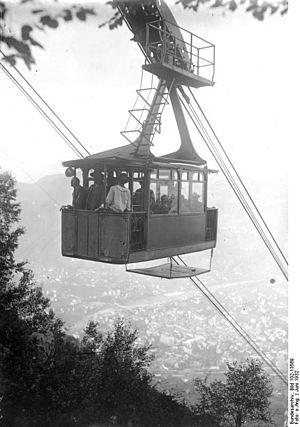
Adolf Bleichert & Co. était une société allemande de conception et de production de téléphériques à materiaux, qui fut fondée en 1874 près de Leipzig par l'ingenieur Adolf Bleichert initialement avec son collègue d'étude Theodor Otto et plus tard en 1876 avec son beau-frère Peter Heinrich Piel à Leipzig-Gohlis. Ses téléphériques bicâbles sont installés en Europe et plusieurs pays d'outre-mer. À la fin du siècle, c'est la plus grande entreprise de téléphériques au monde. Après la Première Guerre mondiale, la société se spécialise avec grand succès dans les téléphériques de transport de voyageurs. Durant la période d'entre-deux-guerres, Bleichert réalise plus de téléportés à lui seul que l'ensemble des autres constructeurs.